Flying Cloud (clipper)

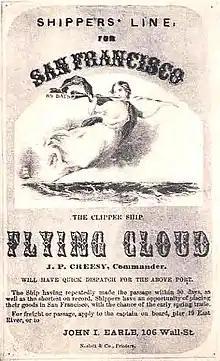
Clipper ships were in great demand during the California Gold Rush, this card for the fifth voyage to San Francisco

In newspaper accounts of the day, the clipper "Andrew Jackson" was acclaimed as holding the record passage to San Francisco. After careful scrutiny of the logbooks, Cutler concludes that a case can be made for either "Flying Cloud" or "Andrew Jackson" holding the record.